Sustainable agriculture

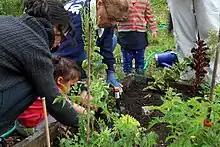
Community gardening is a promising method of sustainable agriculture.

The author James Howard Kunstler claims almost all modern technology is bad and that there cannot be sustainability unless agriculture is done in ancient traditional ways. Efforts toward more sustainable agriculture are supported in the sustainability community, however, these are often viewed only as incremental steps and not as an end. One promising method of encouraging sustainable agriculture is through local farming and community gardens. Incorporating local produce and agricultural education into schools, communities, and institutions can promote the consumption of freshly grown produce which will drive consumer demand.